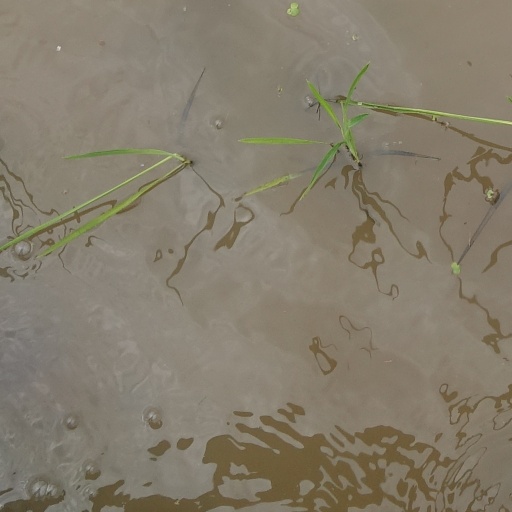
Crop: rice